Scuba cylinder valve

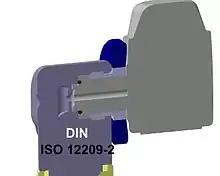
DIN-valve to regulator connection, showing the sealing surfaces, according to ISO 12209-2

In the DIN screw thread connectors, the regulator screws into the cylinder valve, trapping the O-ring securely between the sealing face of the valve and the O-ring groove in the regulator. These are more reliable than A-clamps because the O-ring is well protected and the assembly is considerably more rigid, and has a lower profile, making O-ring extrusion under impact less likely, but operators in many countries do not widely use DIN filling connectors on compressors, or cylinder valves which have DIN fittings, so a diver traveling abroad with a DIN system may need to take an adaptor, either for connecting the DIN regulator to a rented cylinder, or for connecting an A-clamp filler hose to a DIN cylinder valve. The DIN connection is slightly more complex to manufacture, but if the seal is good when the valve is opened it is likely to remain good throughout a dive, even if banged against a solid overhead, and is consequently preferred by technical divers even where the yoke fitting is more generally popular. DIN connections are available in two specifications; for working pressures up to 232 bar, and for 300 bar. The original design 200 bar regulator fitting with five threads will not seal in a 300 bar valve, preventing potential overload, particularly of the high pressure hose and submersible pressure gauge, but the DIN 300 bar regulator inlet fitting with seven threads available on almost all recent regulators is compatible with 200 and 232 bar valves as well as the 300 bar valves. The thread form is G5/8" x 14 tpi. The O-ring is carried in a groove on the regulator. Two sizes of O-ring are in common use.